Wind power in Kentucky

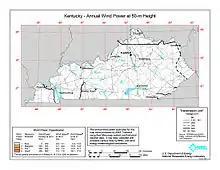
2008 wind potential map

Wind power in Kentucky has limited potential for development within the state since there are generally low wind speeds, though there are specific locations where it can be effective. The state has not passed renewable portfolio standard legislation and there are no commercial-scale wind turbines. Kentucky may benefit from the development of wind power in Tennessee, an adjoining state with which it is collaborating, and from efforts by the Tennessee Valley Authority to both develop and import wind-generated electricity into the region.